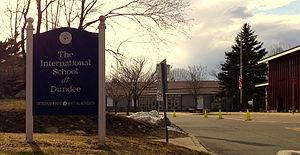
Greenwich Public Schools est un secteur scolaire situé dans le Comté de Fairfield, à Greenwich dans l'état du Connecticut. Les frontières du district coïncident avec celles de la ville. Environ 8 840 élèves, des classes K-5 à K–12, étudient aux Greenwich Public Schools.